Kristal Brent Zook

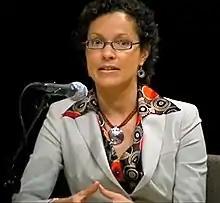
Kristal speaking at the Brooklyn Museum in 2011

Kristal Brent Zook is an American journalist who focuses on race and gender. She is also a professor of journalism, media studies, and public relations at The Lawrence Herbert School of Communication at Hofstra University.